Shin Nittetsu-mae Station

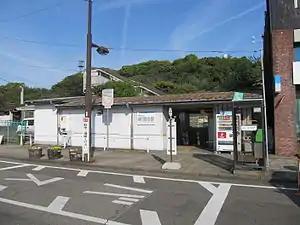
Shin Nittetsu-mae Station, April 2004

is a railway station in the city of Tōkai, Aichi Prefecture, Japan, operated by Meitetsu.